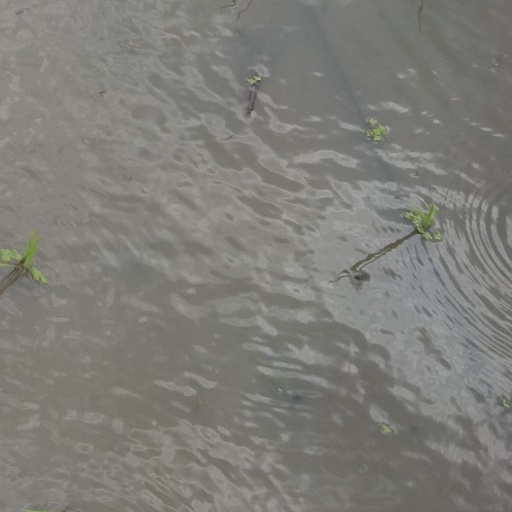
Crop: rice